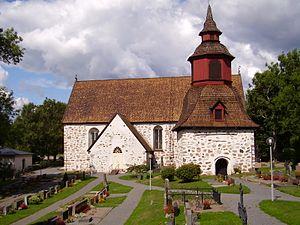
Tenhola, est un village et une ancienne municipalité de l'Uusimaa en Finlande.